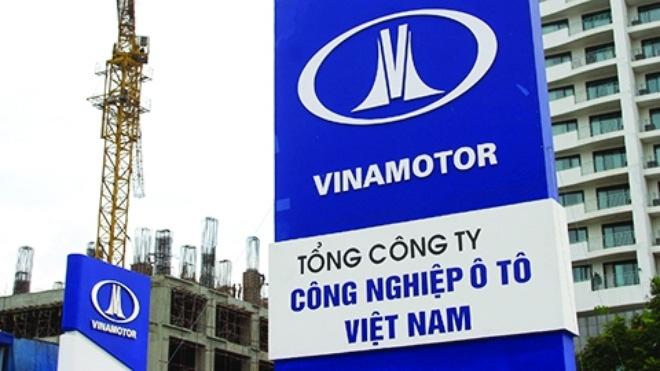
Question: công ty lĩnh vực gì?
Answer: tổng công ty công nghiệp ô tô việt nam